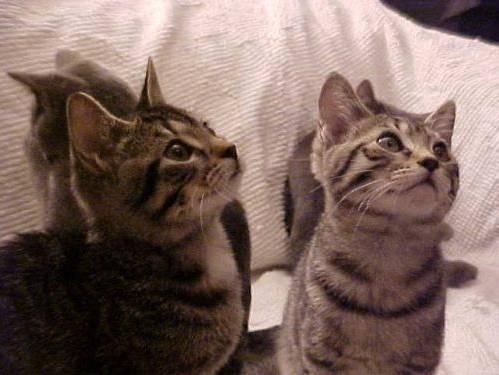
cat